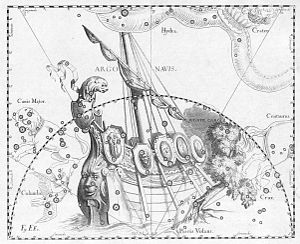
Argo Navis
Stjernebilledet Argo Navis tegnet af Johannes Hevelius i 1690
"Argo Navis var et stort sydligt stjernebillede, der forestillede Argo, det skib der blev brugt af Jason og Argonauterne i den græske mytologi. Forkortelsen for stjernebilledet var ""Arg"".